George Bernard Shaw

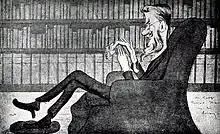
"The strenuous literary life—George Bernard Shaw at work": 1904 caricature by Max Beerbohm

Shaw was a prolific correspondent throughout his life. His letters, edited by Dan H. Laurence, were published between 1965 and 1988. Shaw once estimated his letters would occupy twenty volumes; Laurence commented that, unedited, they would fill many more. Shaw wrote more than a quarter of a million letters, of which about ten per cent have survived; 2,653 letters are printed in Laurence's four volumes. Among Shaw's many regular correspondents were his childhood friend Edward McNulty; his theatrical colleagues (and "amitiés amoureuses") Mrs Patrick Campbell and Ellen Terry; writers including Lord Alfred Douglas, H. G. Wells and G. K. Chesterton; the boxer Gene Tunney; the nun Laurentia McLachlan; and the art expert Sydney Cockerell. In 2007 a 316-page volume consisting entirely of Shaw's letters to "The Times" was published.